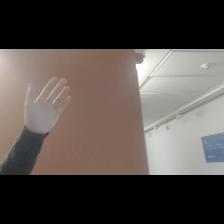
Label: Human